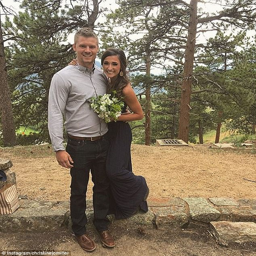
and after a rather bumpy start to marriage , person said the events of their wedding day , in september , only brought them closer together